The Slants

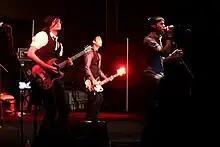
The Slants performing in September 2016.

The Slants are an American dance-rock band composed entirely of Asian Americans. The band was formed in Portland, Oregon, by Simon Tam in 2006. The band went through a number of early lineup changes, but had a core lineup for its albums and tours by 2009 consisting of Aron Moxley (vocals), Tam (bass, keys), Jonathan Fontanilla (guitar), and Tyler Chen (drums, backing vocals). After experiencing some transitions, the core lineup consisted of Tam, lead singer Ken Shima, and guitarist Joe X. Jiang by 2015, until the band retired from touring in 2019. The band's name originates from an effort of reappropriation and was the source of a protracted legal battle that took them to the Supreme Court of the United States in the case "Matal v. Tam".